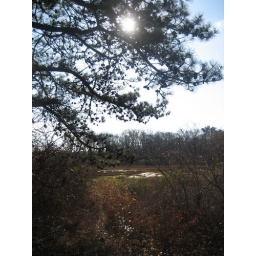
in the pine trees